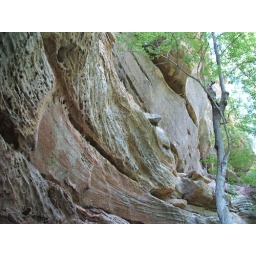
A really nice rock face in the gorge.